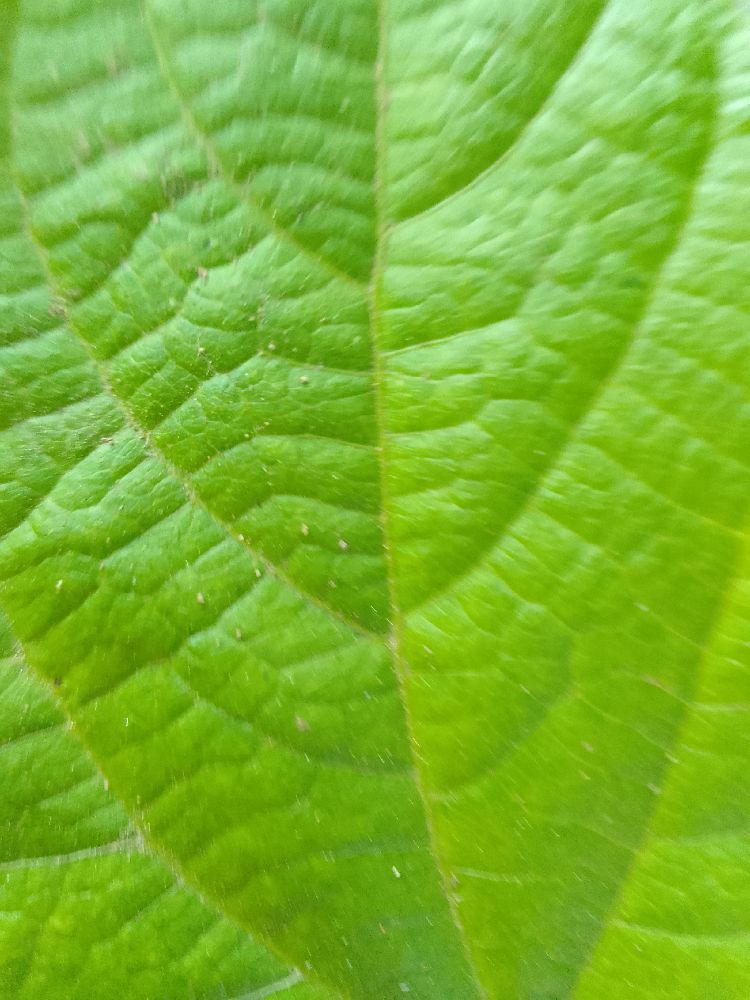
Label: healthy